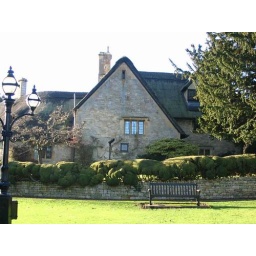
Thatched roof house in Chipping Norton